George William Hunter

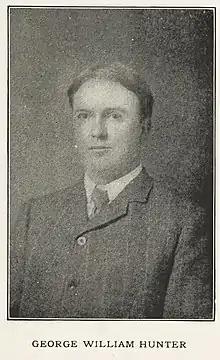
Hunter c. 1912

George William Hunter (June 29, 1863, Williamsburg, West Virginia – February 4, 1948) was an American writer. He wrote "Civic Biology", the text at the center of the Scopes "monkey" trial in 1925.